Kiwifruit

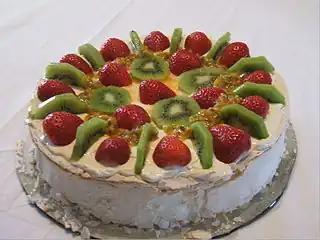
A pavlova with strawberries, passionfruit, kiwifruit and cream

Kiwifruit is picked by hand and commercially grown on sturdy support structures, as it can produce several tonnes per hectare, more than the rather weak vines can support. These are generally equipped with a watering system for irrigation and frost protection in the spring.